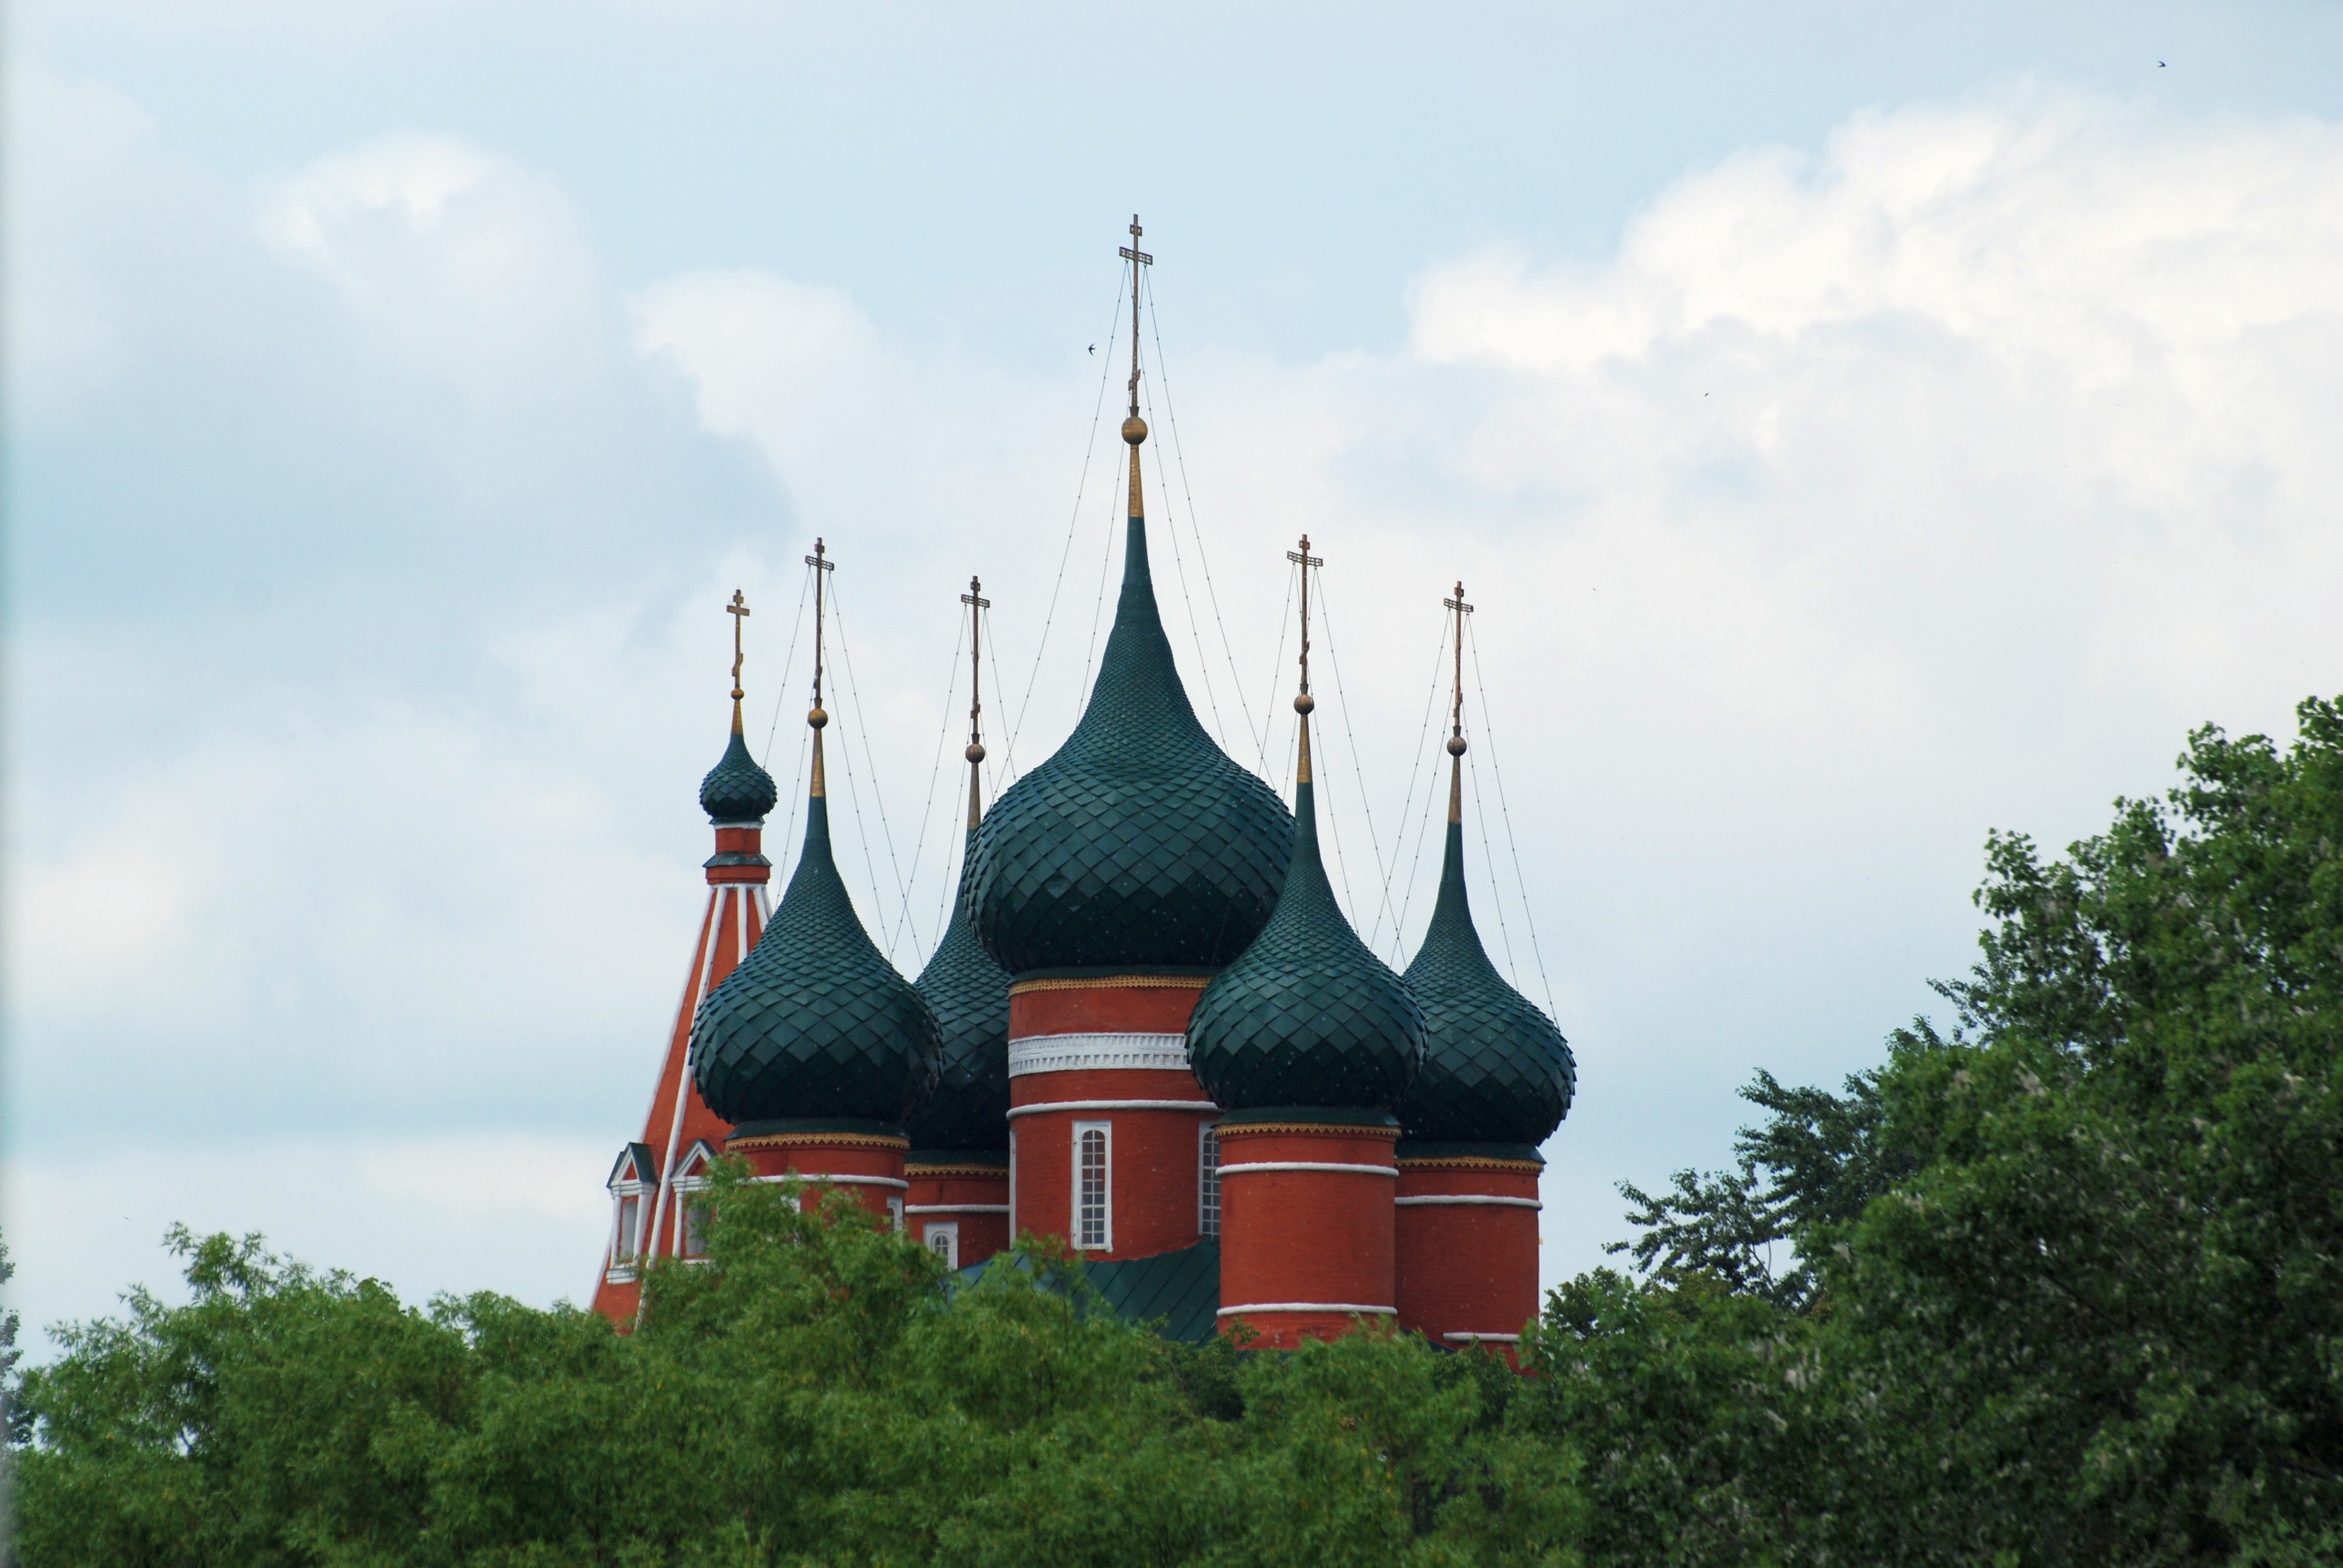
building, city, cityscape, tower, church, nikon, place of worship, temple, spire, steeple, nikkor, dome, russia, d80, cityscapes, 70300mm, nikond80, 70300mmf4556gvr, yaroslavl, nikkor70300mmf4556gifedafsvr